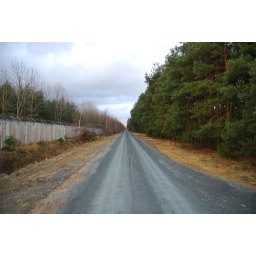
This is the road used for patrols around runway 18 West - and for walking of course...3.5km straight on...